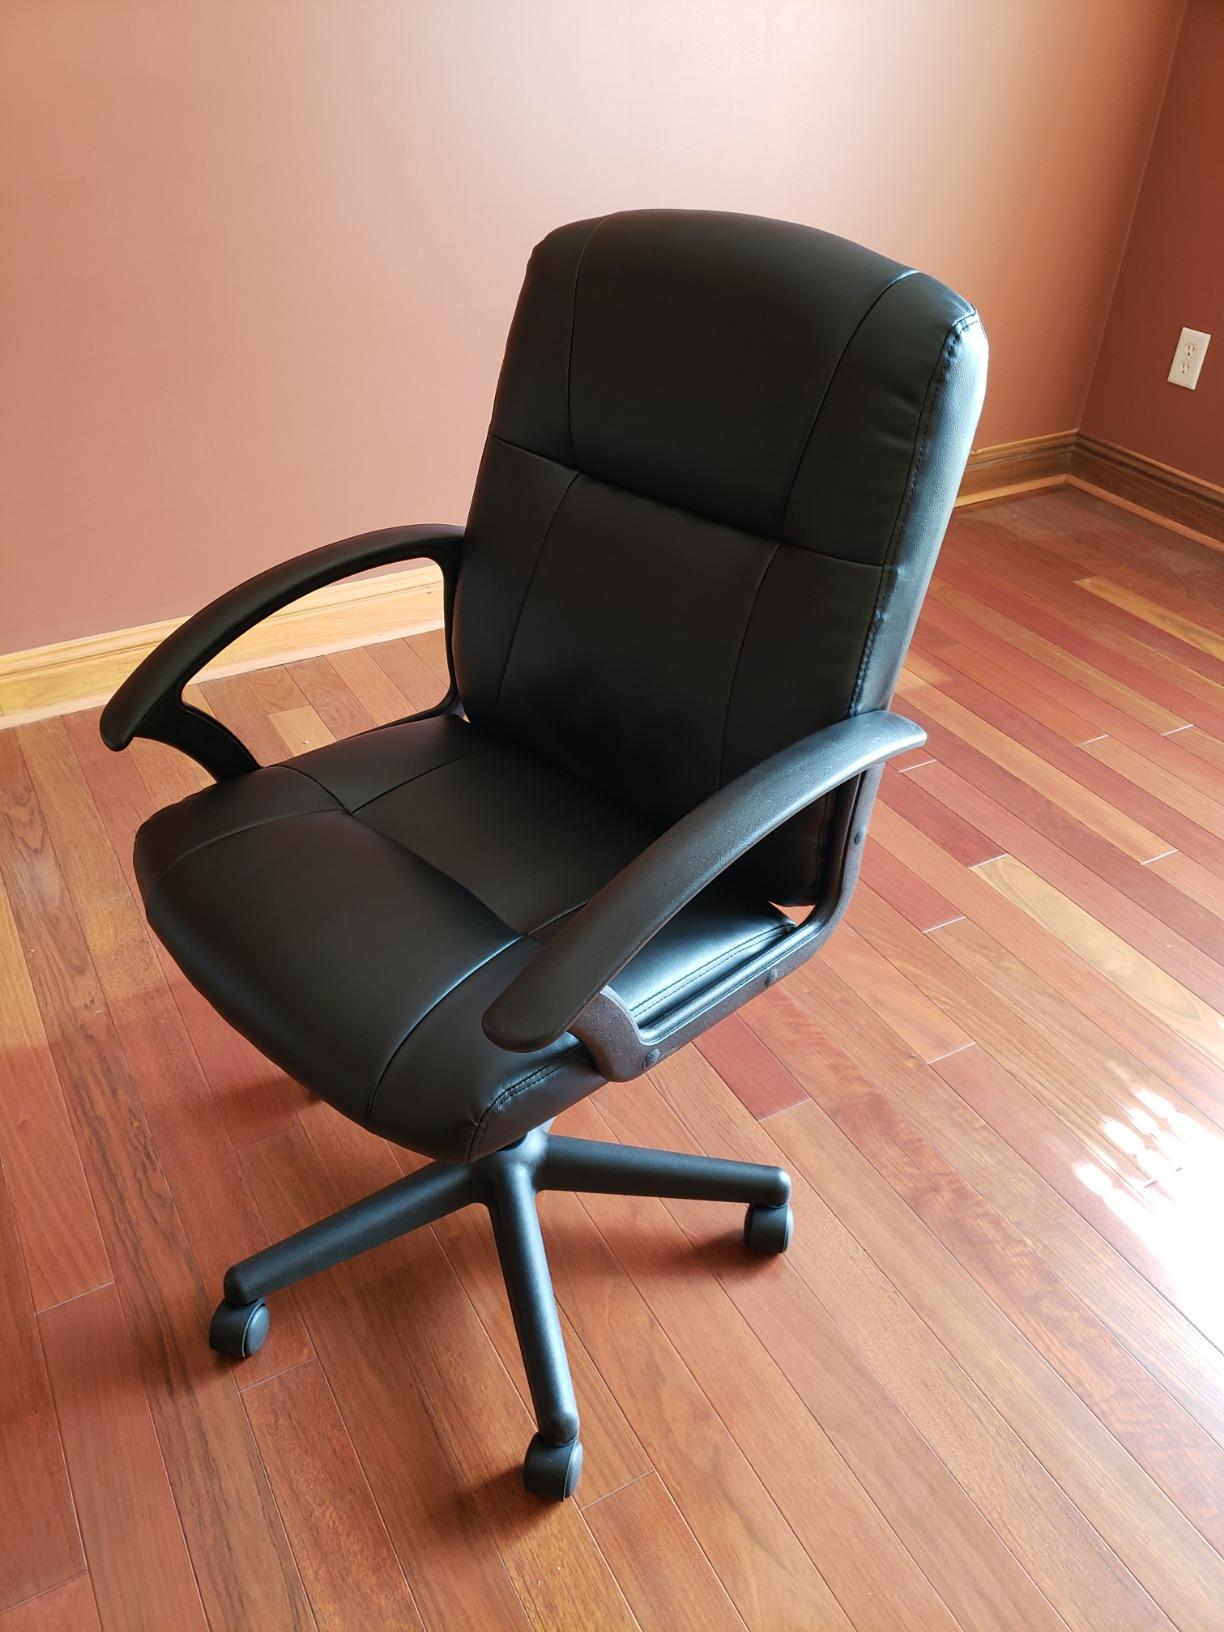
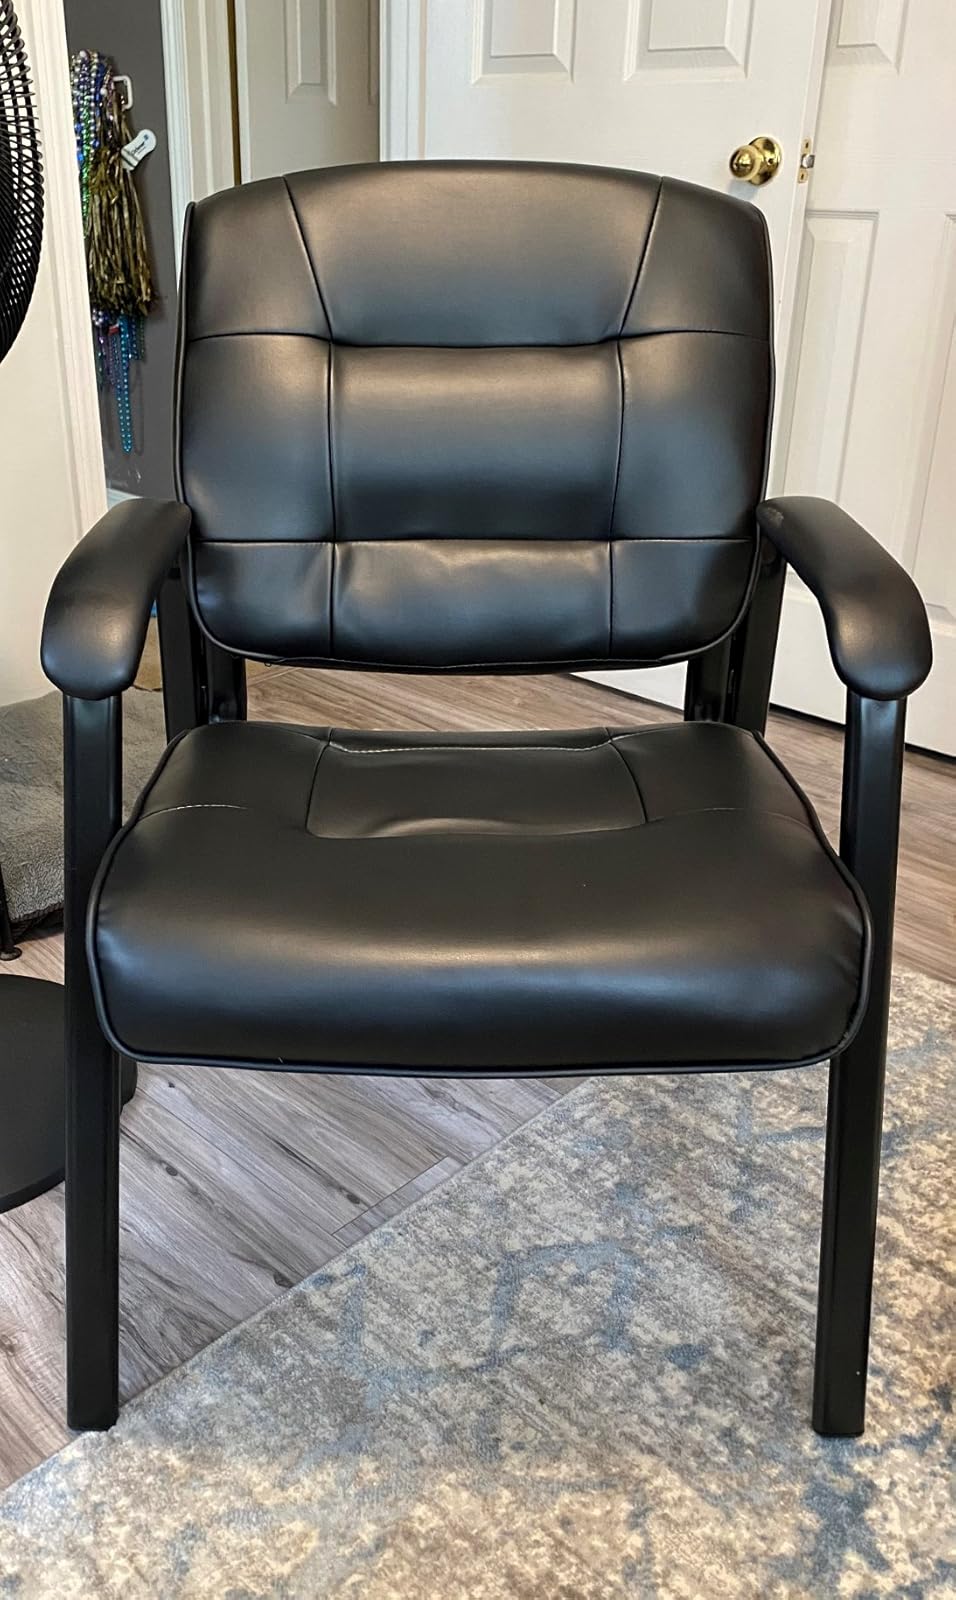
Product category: items_chair
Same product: no